Trish Stratus

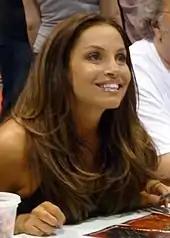
Stratus in 2011

During the WrestleMania XL pre-show, as a face, Stratus returned for a backstage interview with Cathy Kelley, as a face, where she was asked about Becky Lynch's match against Rhea Ripley for the Women's World Championship. When asked if she would return to WWE again, Trish paused before answering, "you just never know." On July 6, Stratus would host Money in the Bank in her hometown at Toronto.